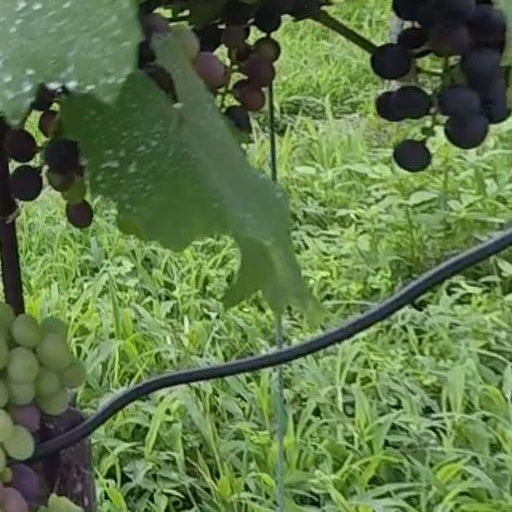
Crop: grape